Almahide

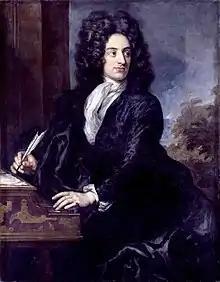
Attilio Ariosti

Almahide has been brought up as a man in preparation for killing her father's enemy Almiro; instead she has fallen in love with him. Almiro loves Celinda, who is herself loved by the king, Almanzor, but she loves the disguised Almahide. After scenes of jealousy and threats of violence, tensions are happily resolved with two marriages.